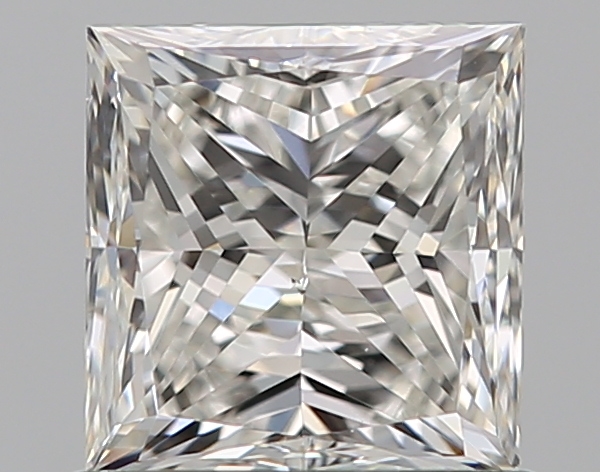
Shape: princess
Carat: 0.9
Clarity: VS2
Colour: H
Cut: VG
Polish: EX
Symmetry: GD
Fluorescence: N
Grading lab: GIA
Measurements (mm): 5.17 x 4.98 x 3.77